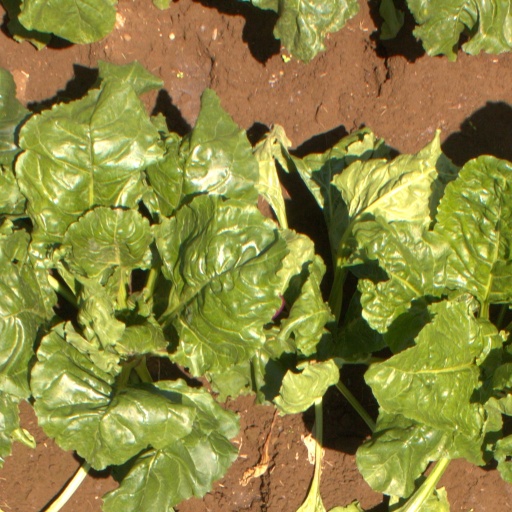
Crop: sugar beet